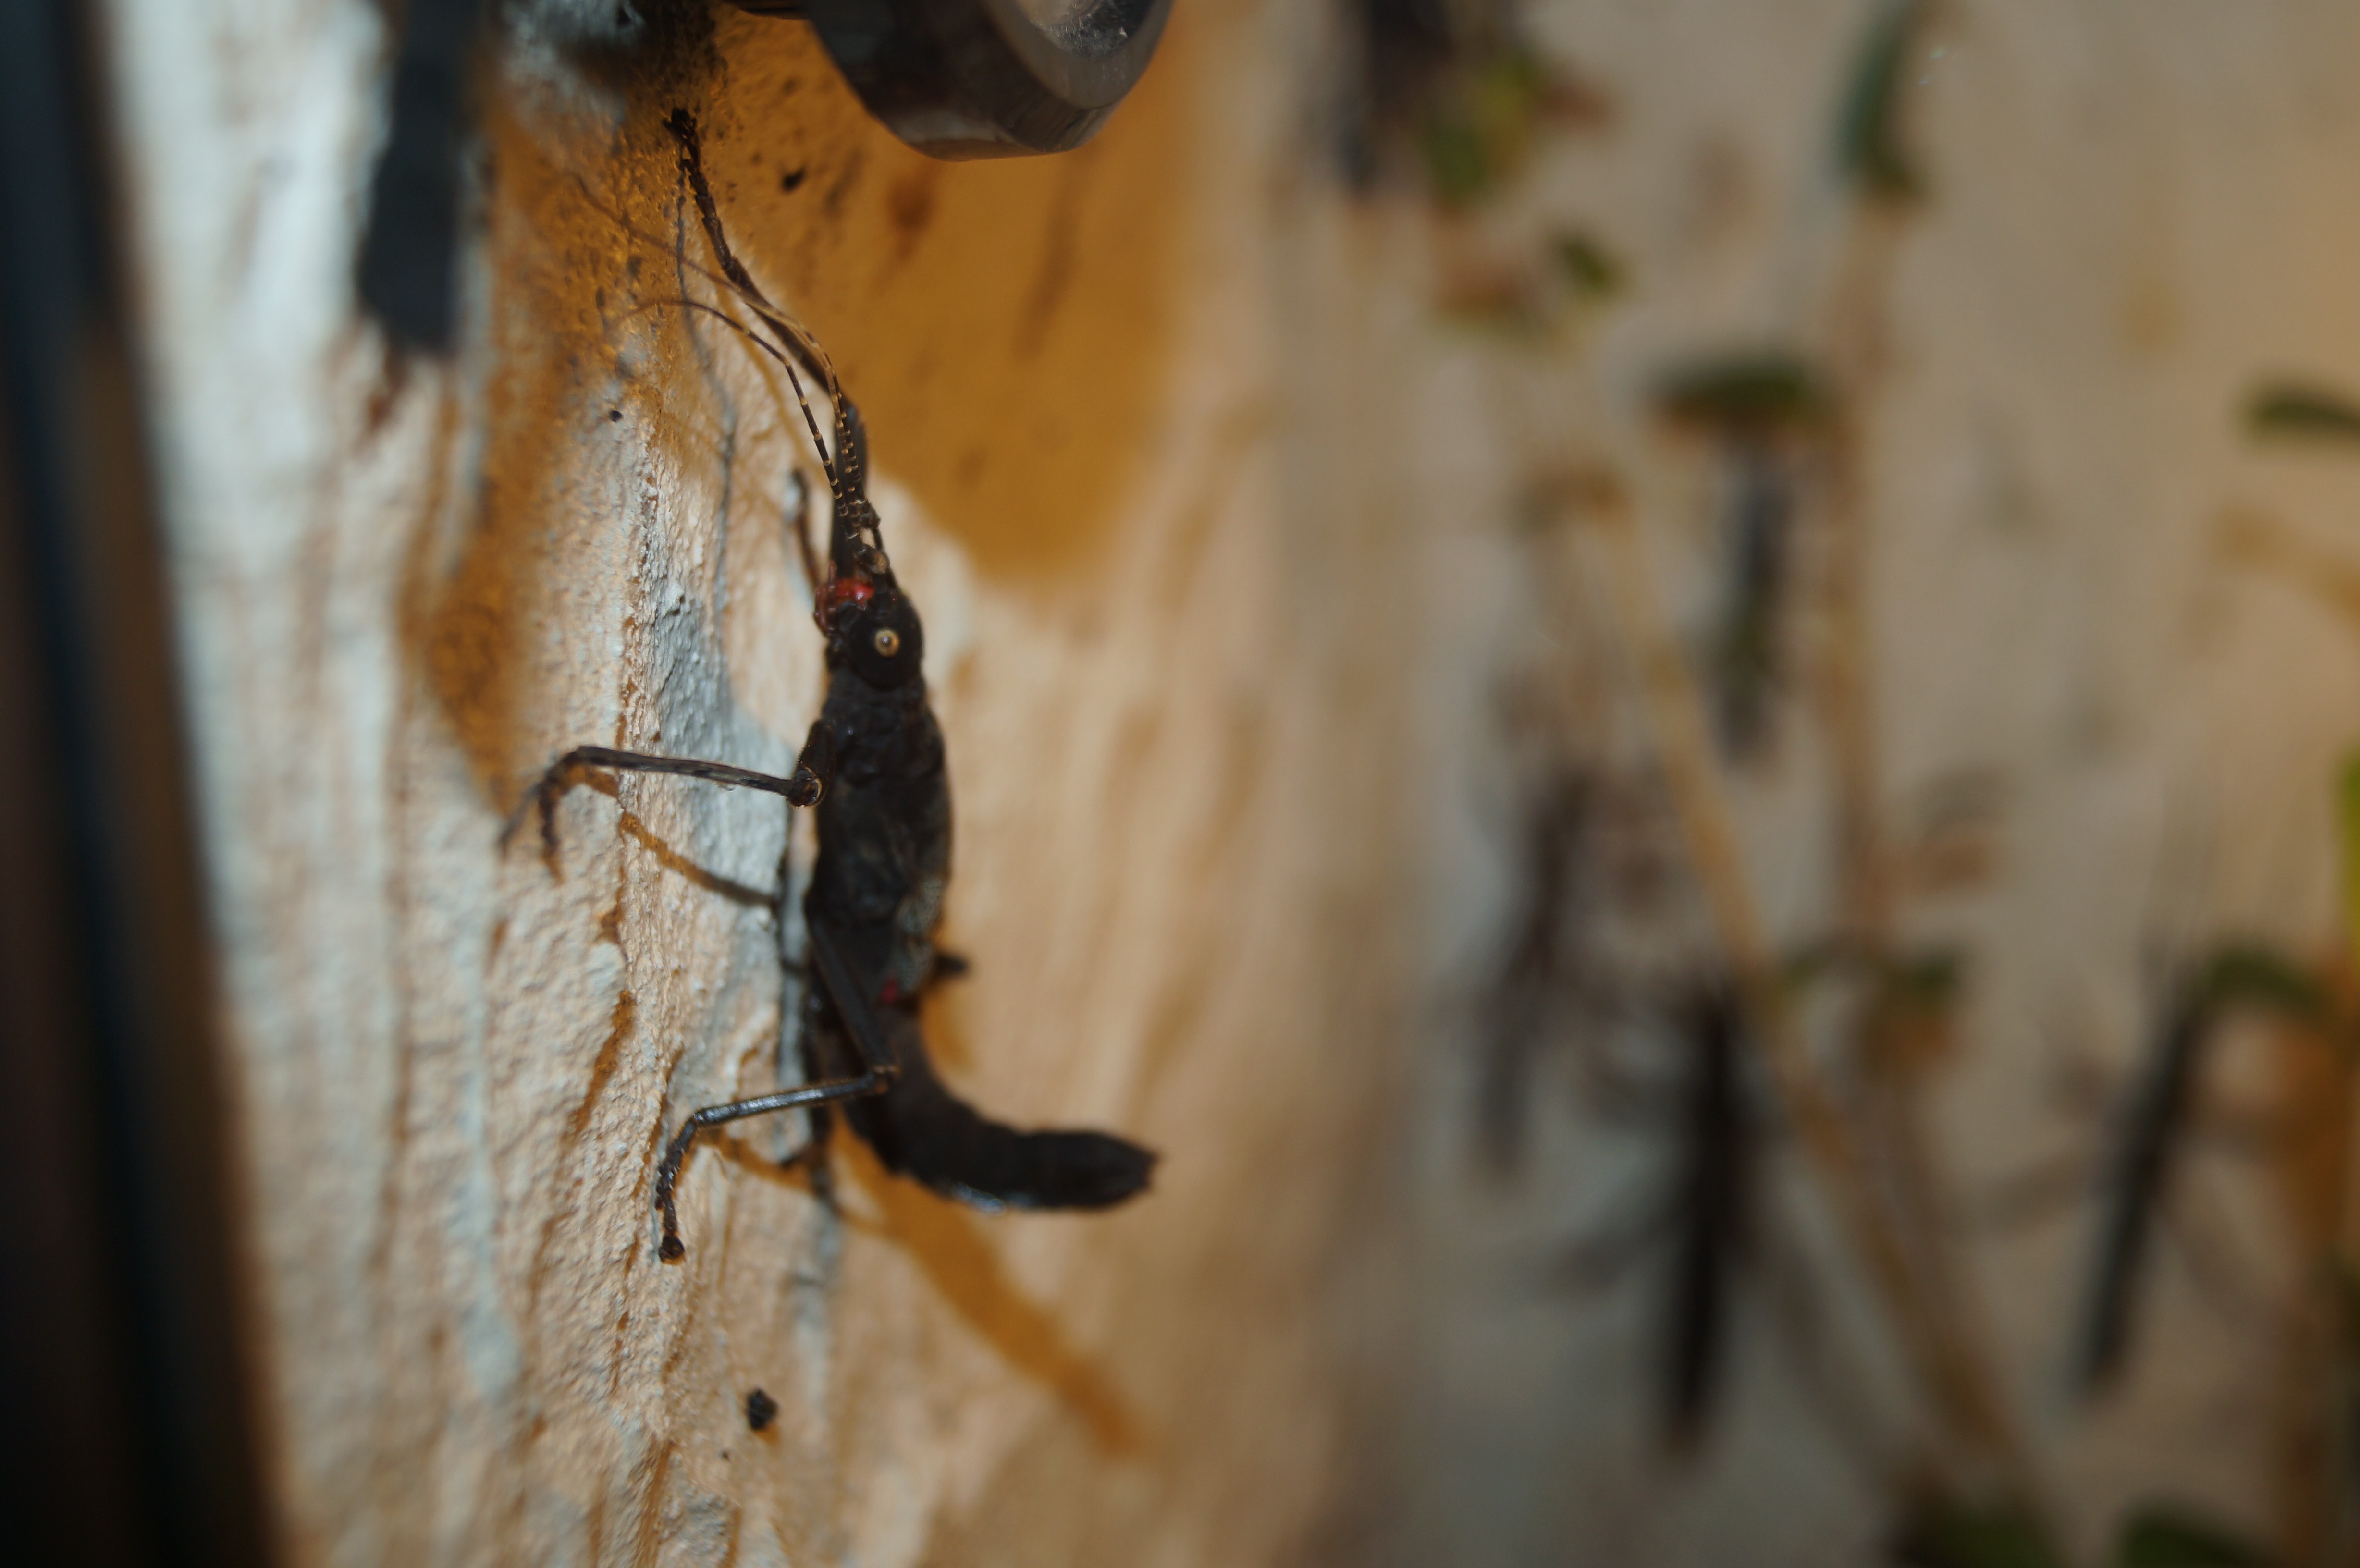
wood, photography, insect, black, fauna, invertebrate, close up, grasshopper, scare, macro photography, velvet insect